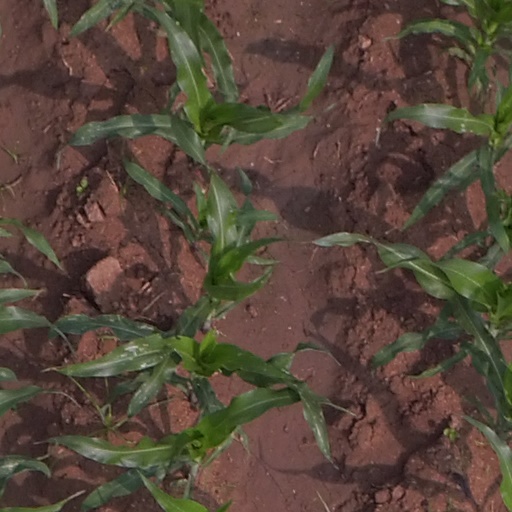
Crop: maize; corn